Hungarian War of Independence of 1848–1849

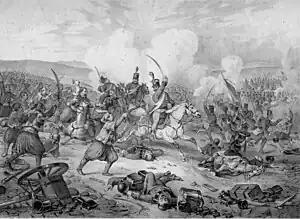
Battle of Versec on 19 January 1849 (Armee Bulletin V)

Great Hungarian Plain. In Transdanubia, Lieutenant-General János Móga gathered troops around Székesfehérvár. The 17,500-strong Hungarian army clashed with Jelačić's troops in the Battle of Pákozd on September 29. Despite being heavily outnumbered, the Hungarians repelled the Croatian Ban's attack. Then, taking advantage of a three-day truce, Jelačić then retreated toward Vienna.